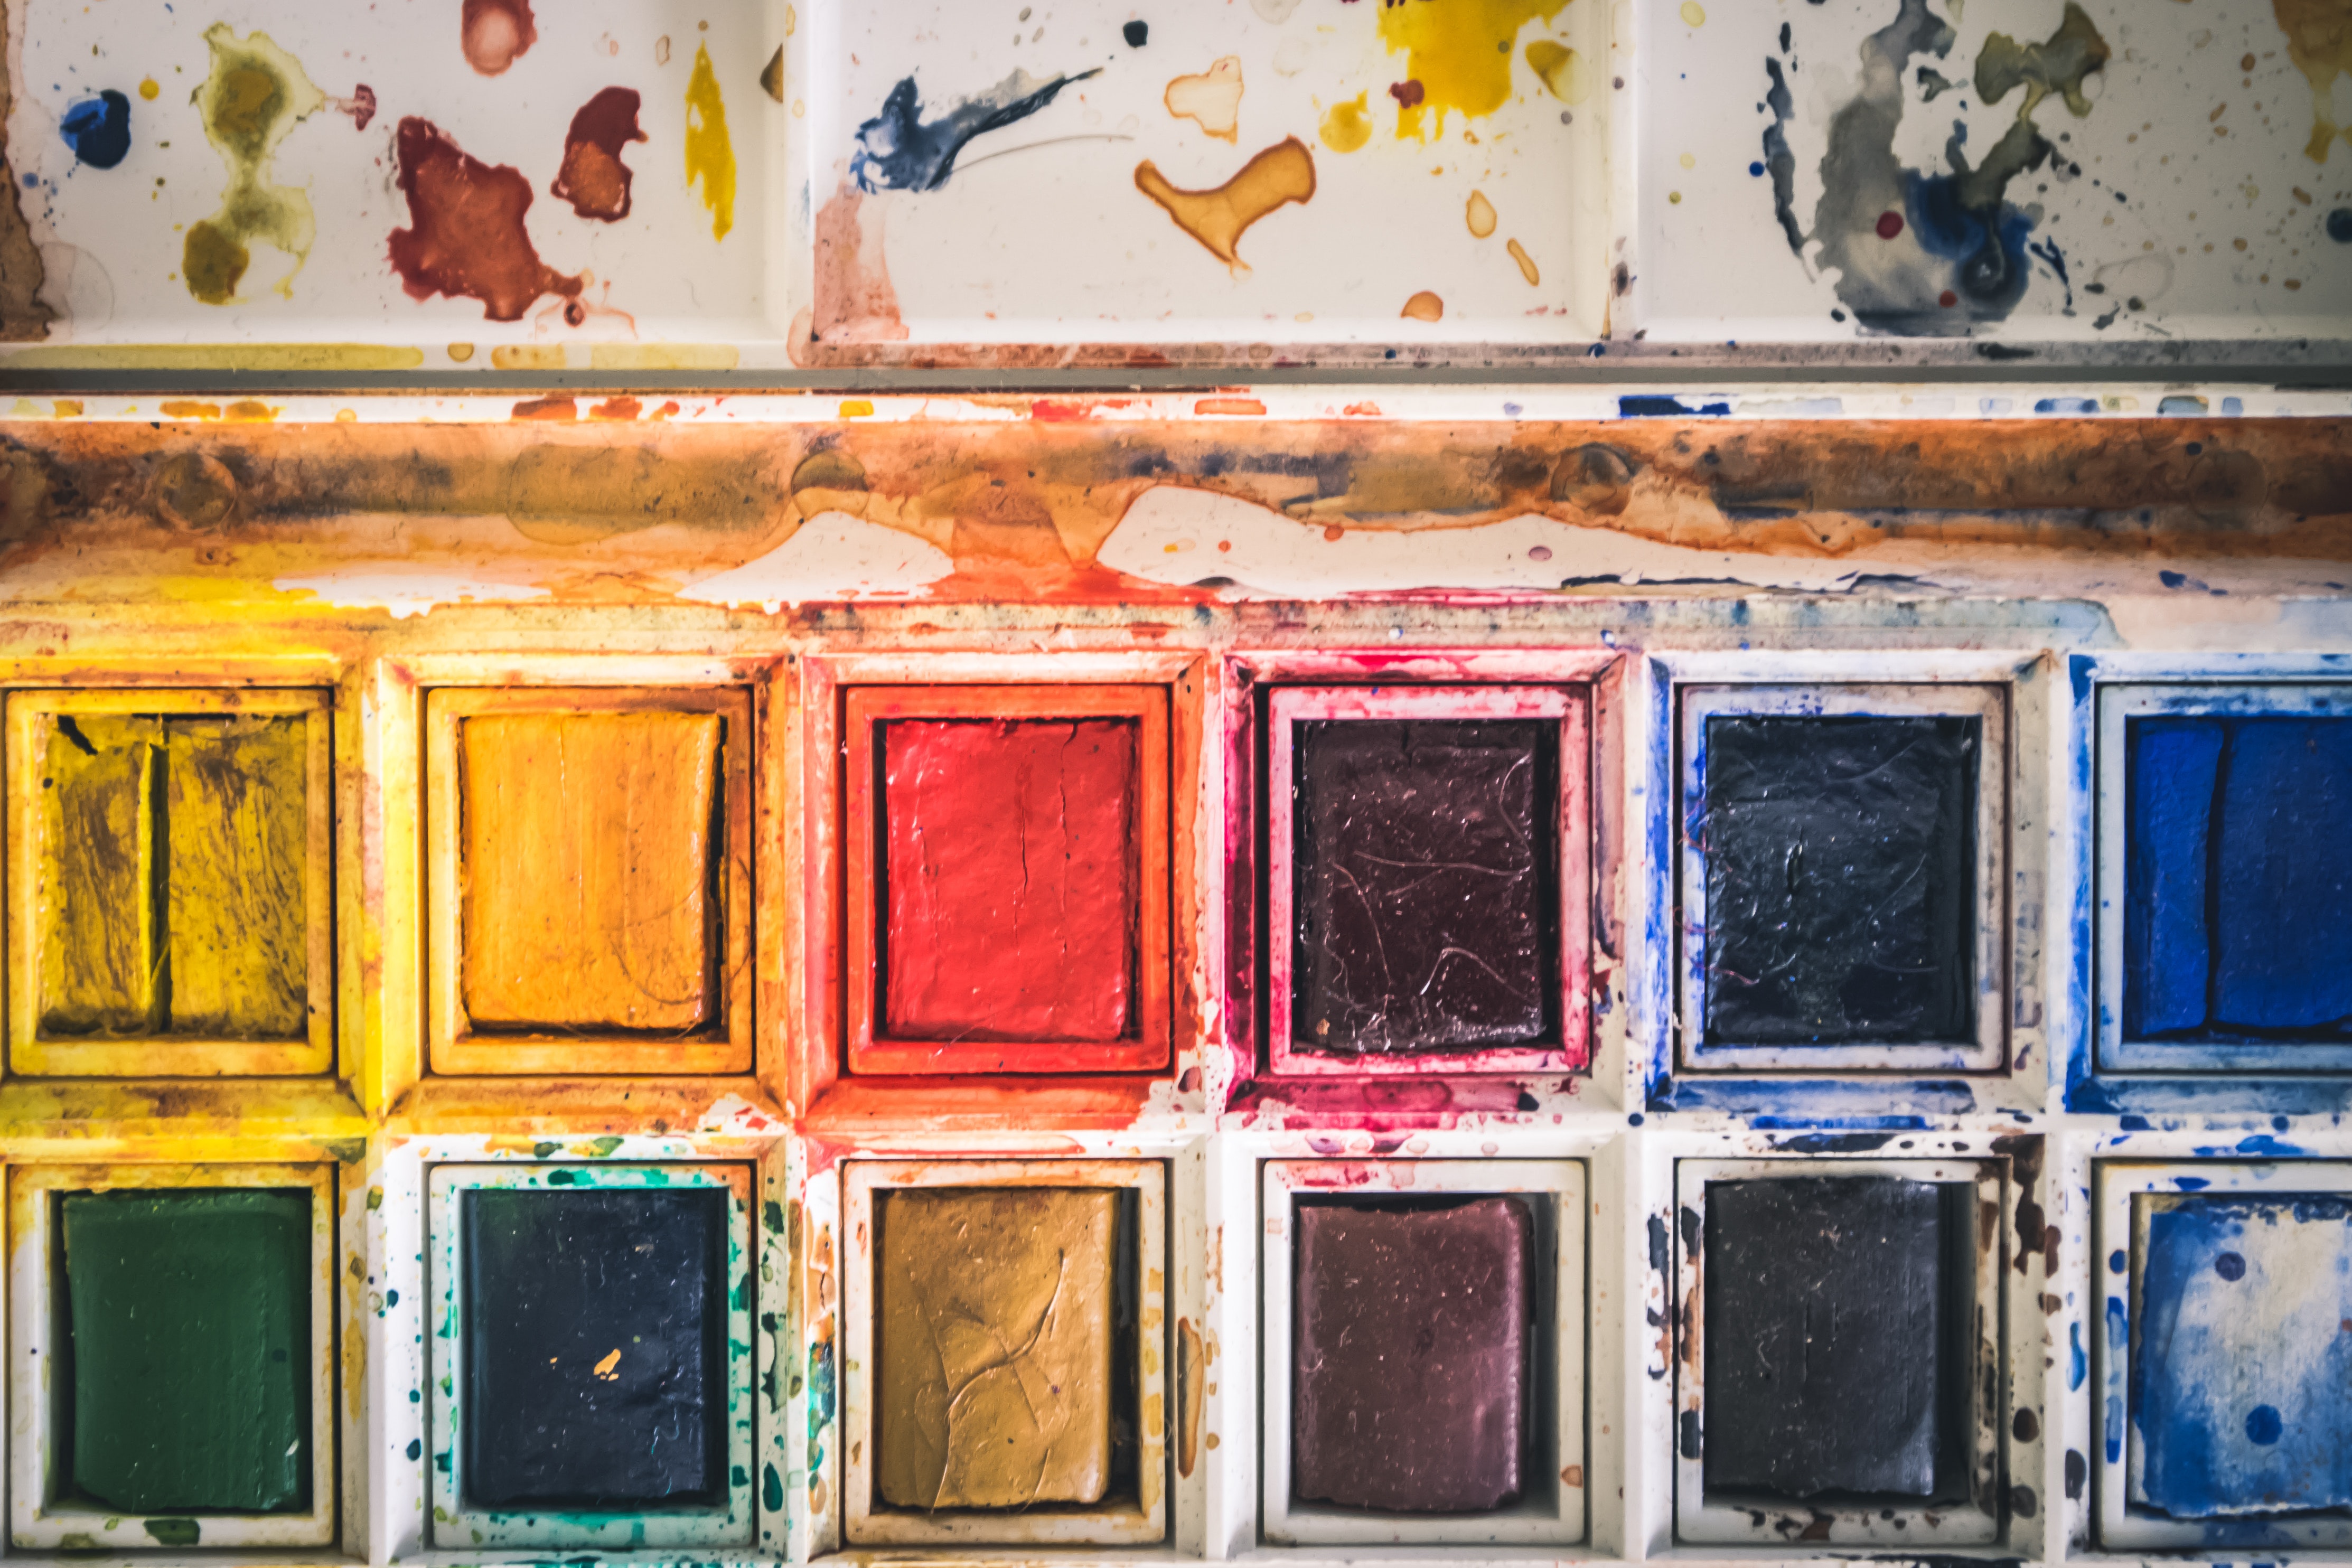
watercolor paint, painting, wall, art, visual arts, paint, Tints and shades, window, collection, acrylic paint, artwork